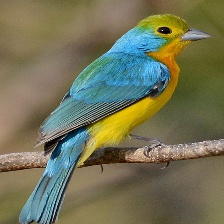
Species: ORANGE BRESTED BUNTING
Scientific name: PASSERINA LECLANCHERII
ImageNet parent category: indigo_bunting